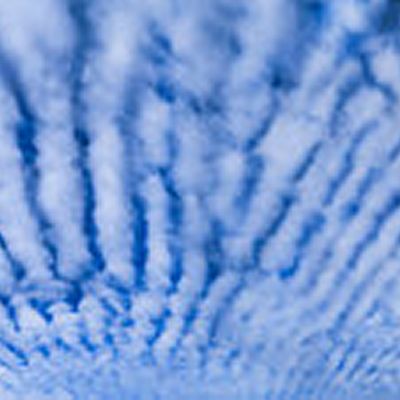
Cloud type: Altocumulus (Ac)